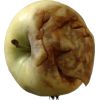
Label: Apple hit 1